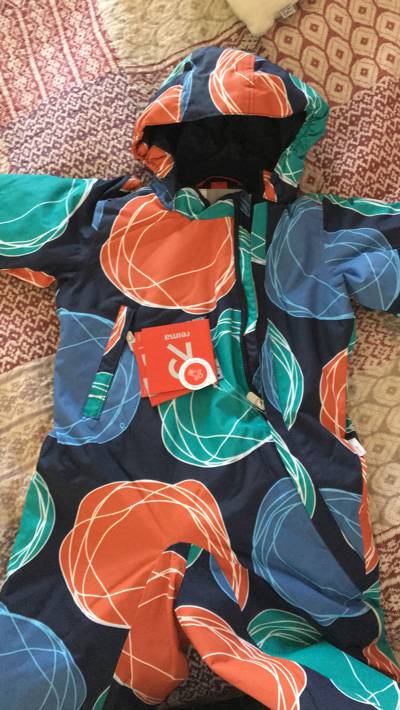
Waste category: clothes